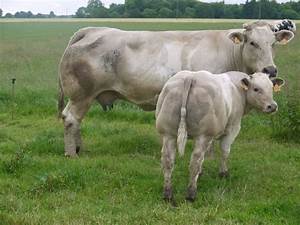
Label: mucca